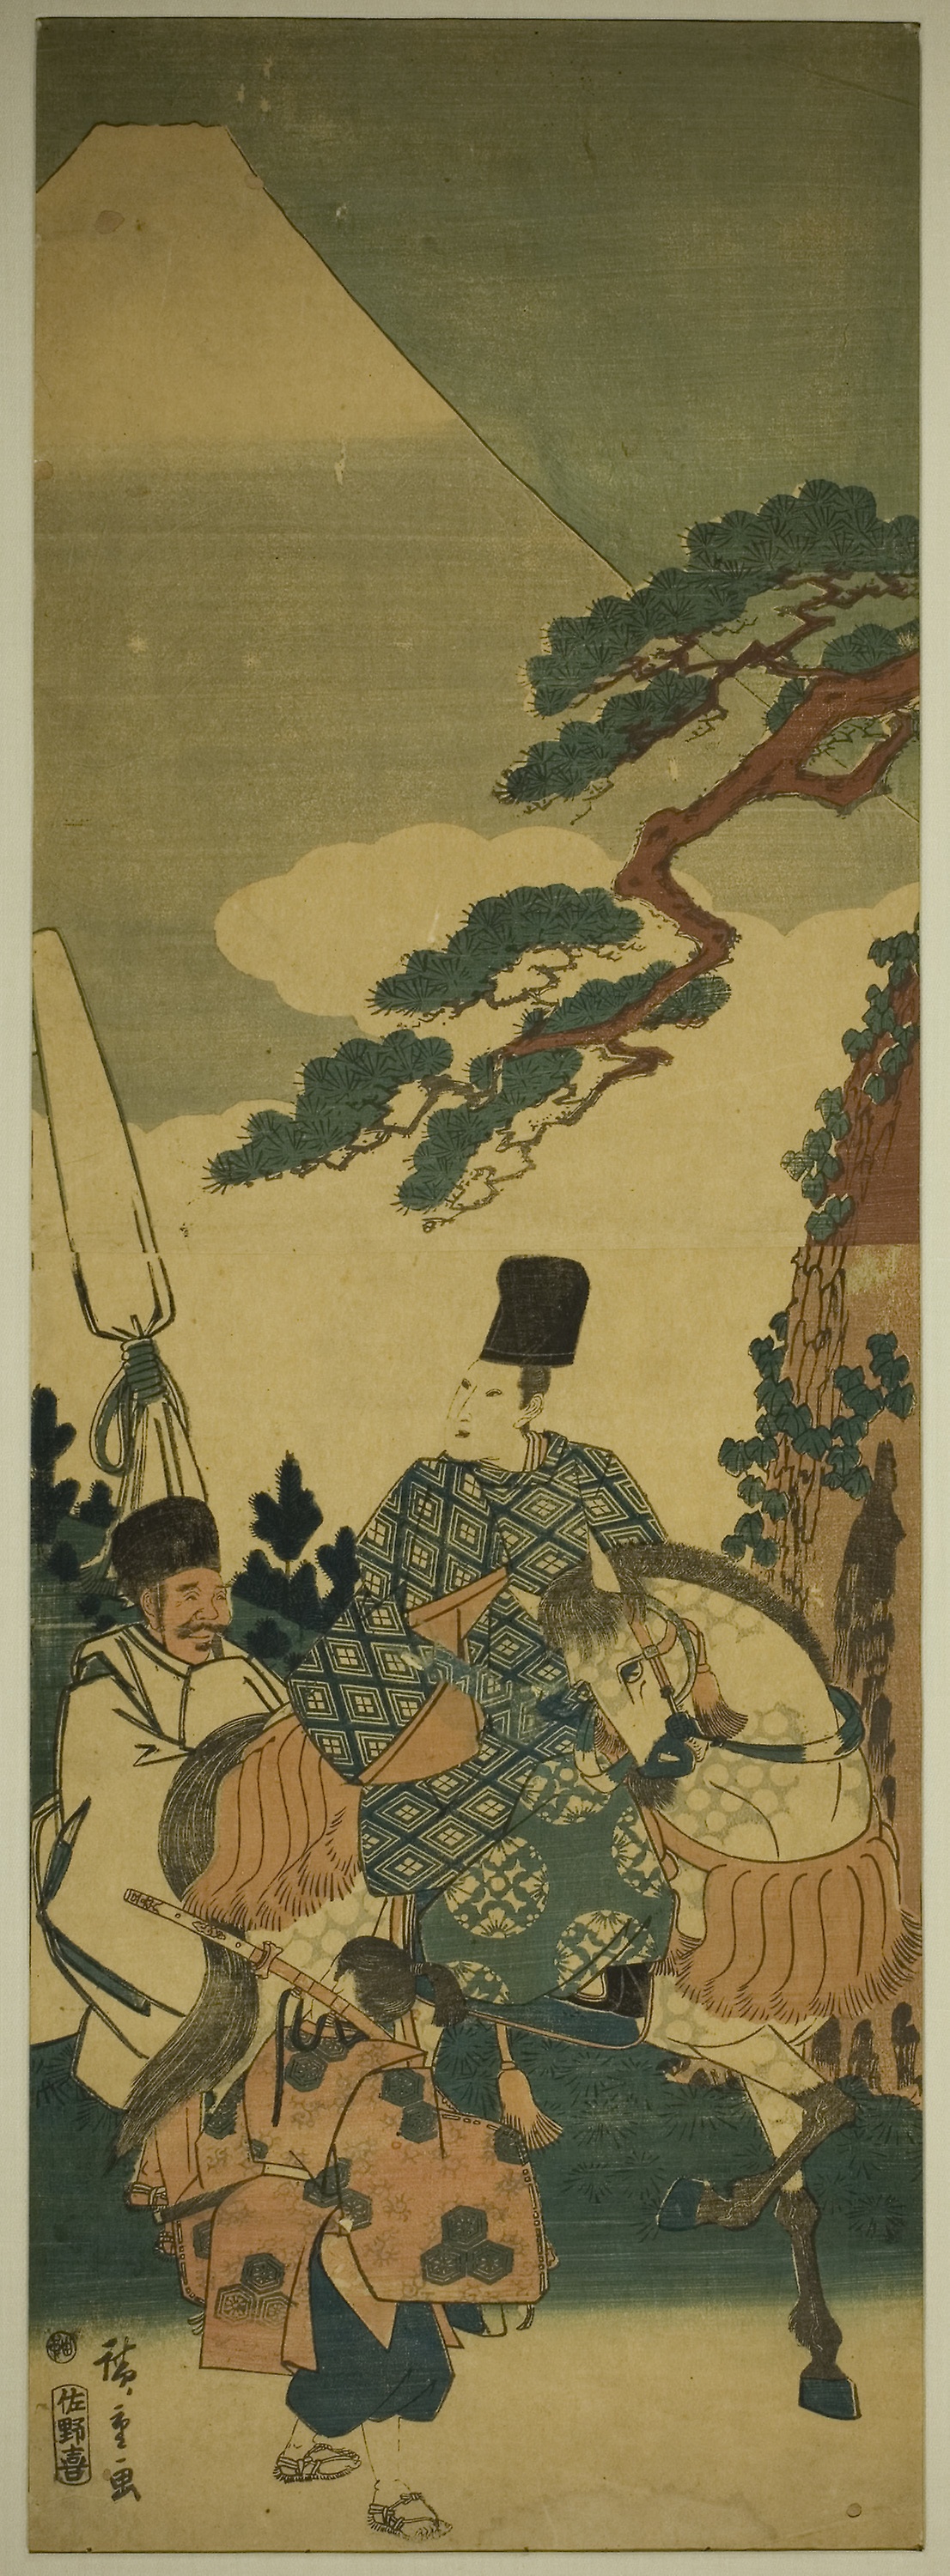
art, illustration, painting